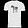
Label: T - shirt / top